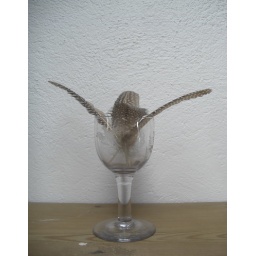
Arrangement of feathers in a glass which looks like a bird at first glance.